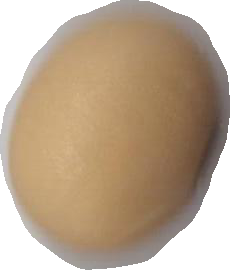
Variety: Anjasmoro